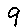
Label: 9